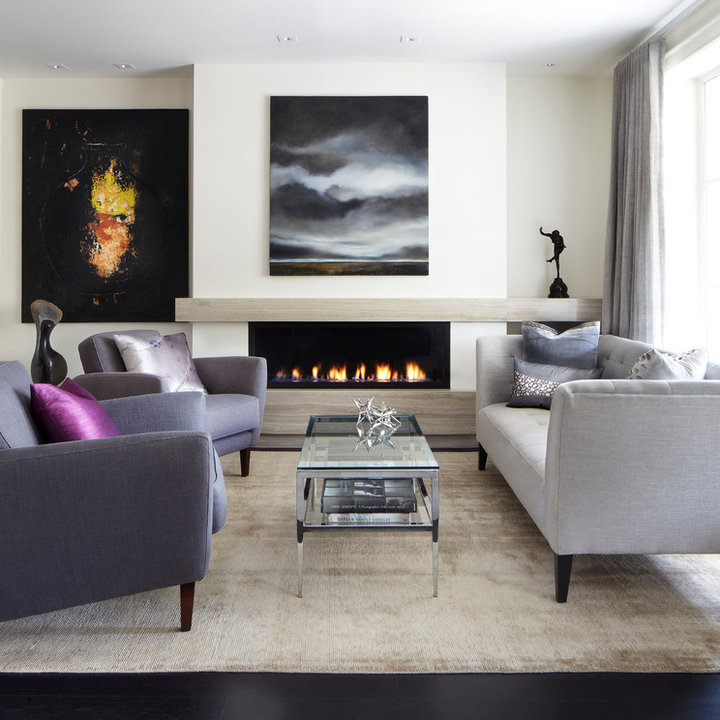
Style: ArtDeco